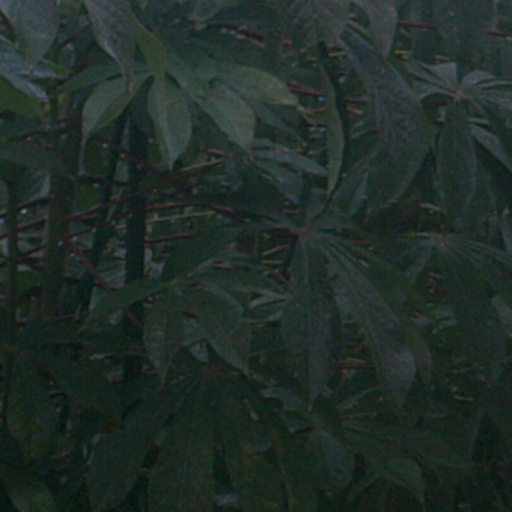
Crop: cassava